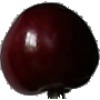
Label: Cherry 1